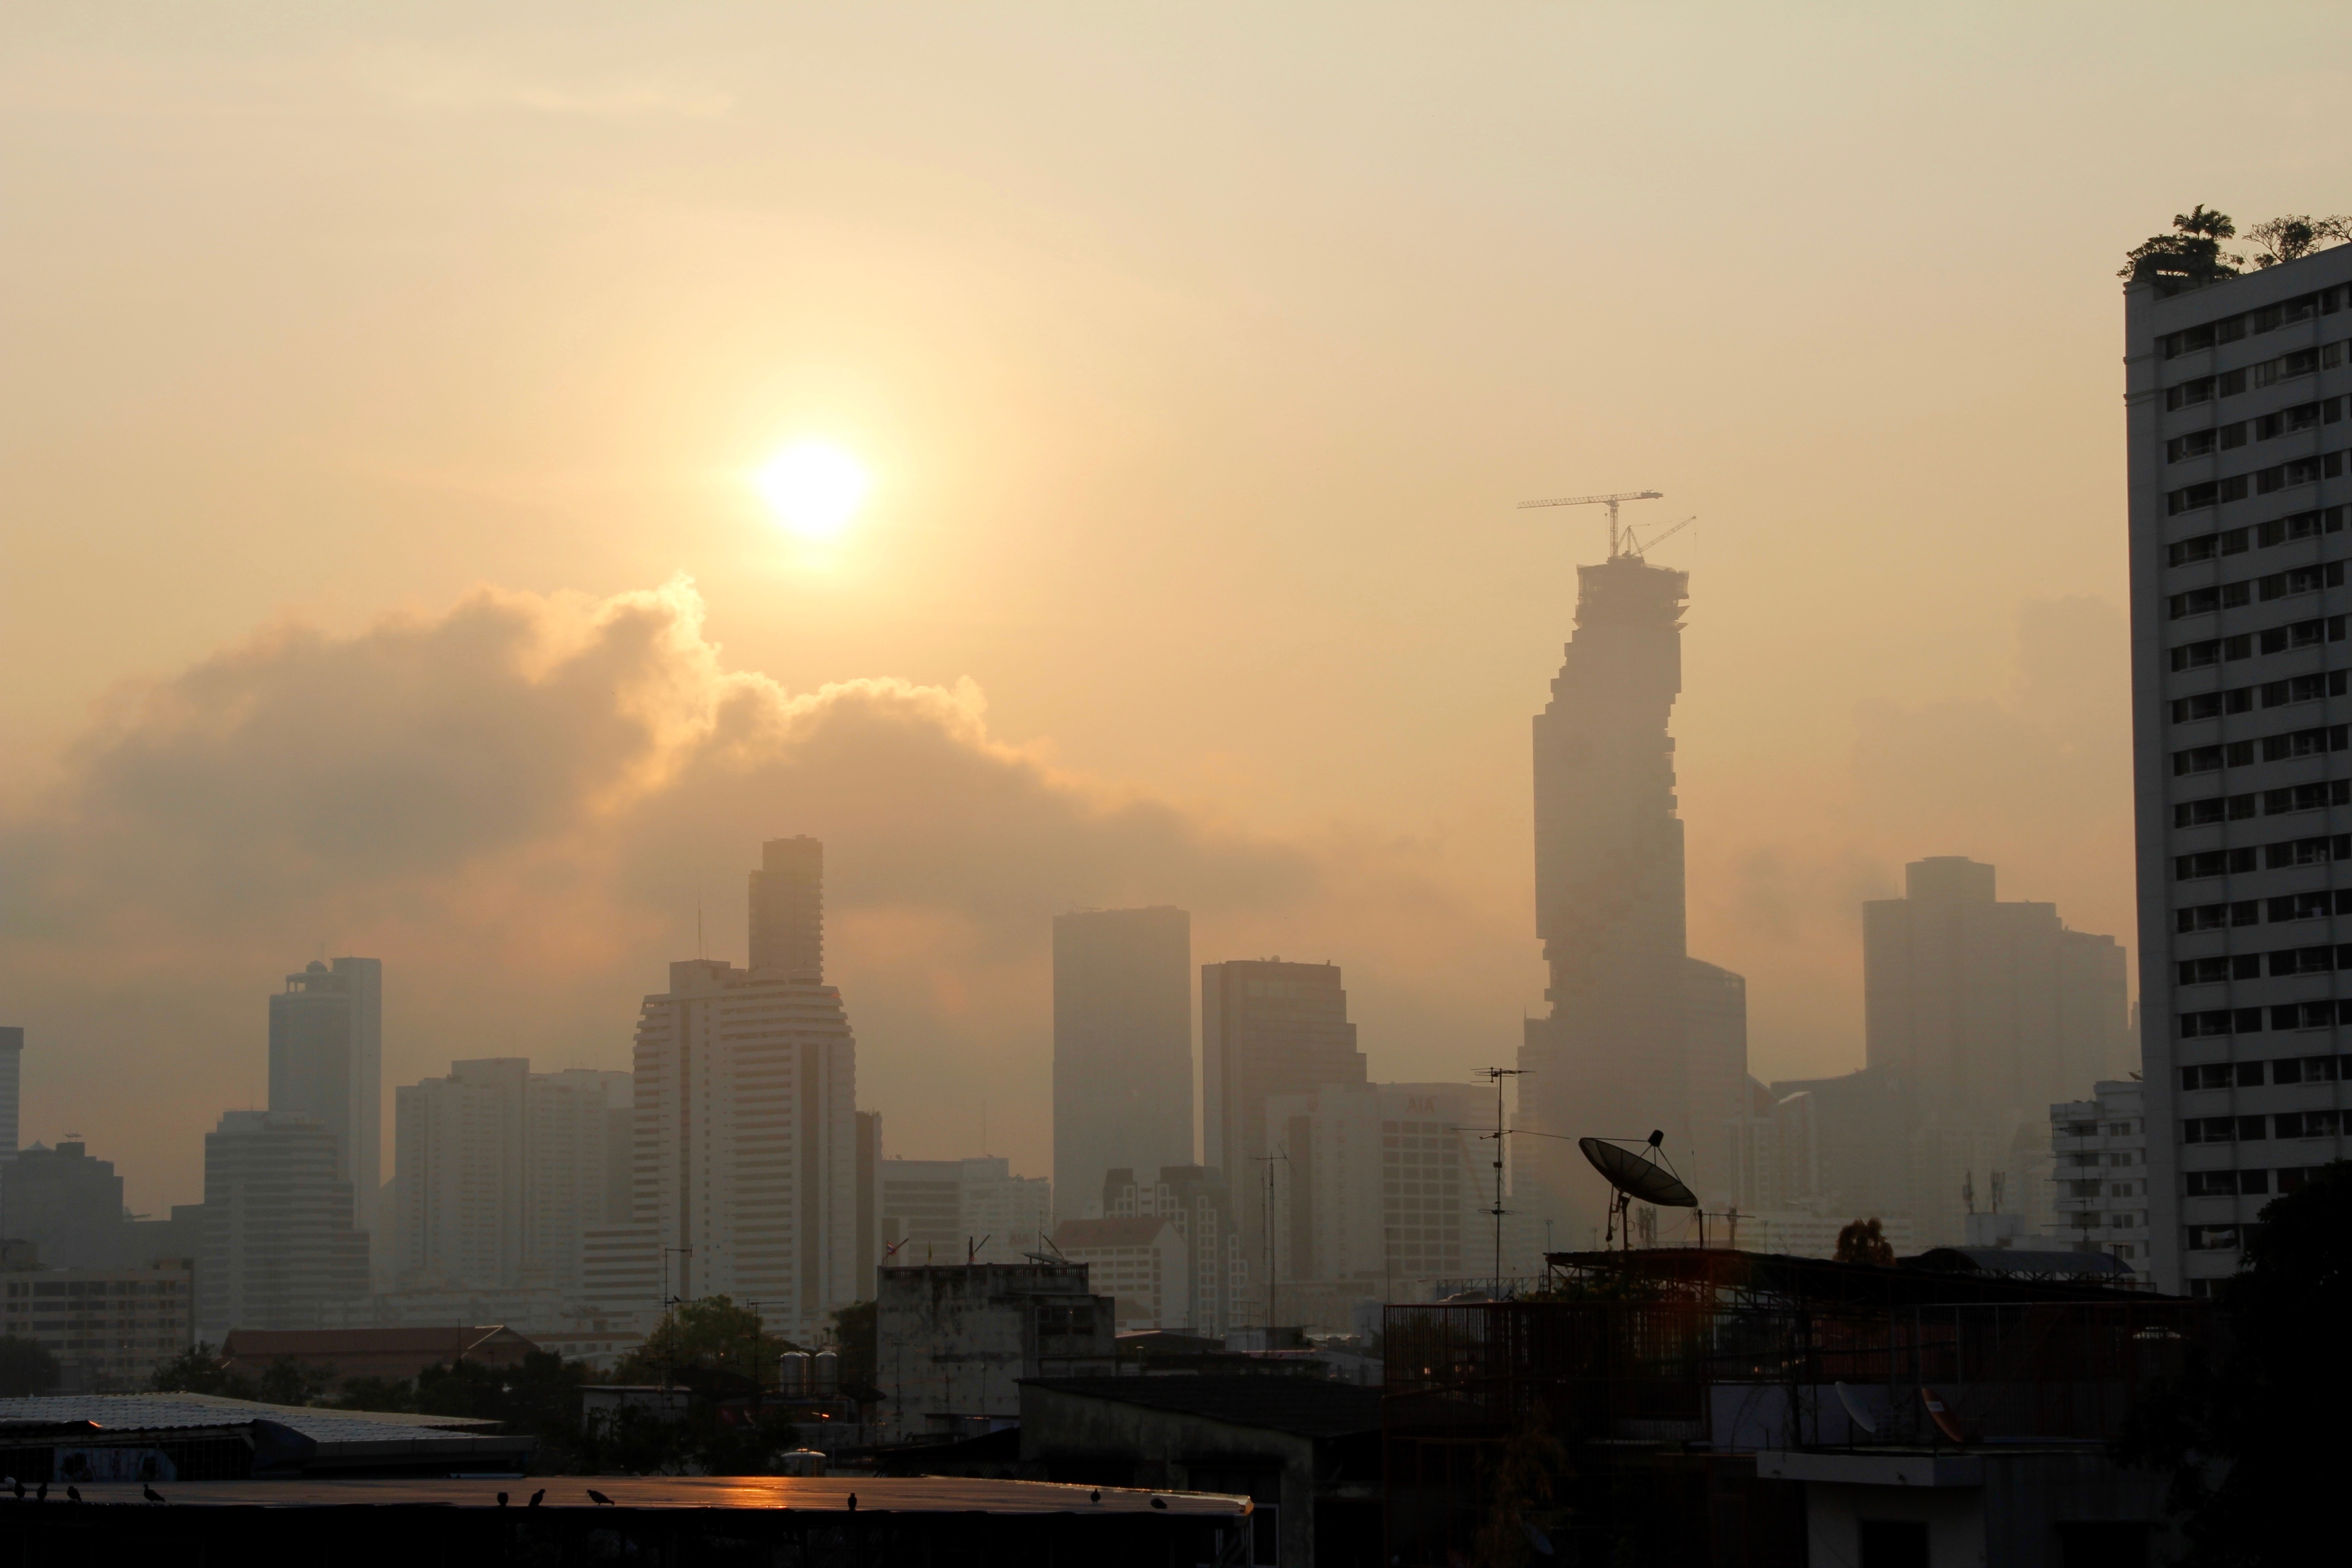
horizon, silhouette, architecture, sun, sunrise, sunset, skyline, sunlight, morning, building, dawn, city, skyscraper, cityscape, downtown, dusk, evening, haze, asia, thailand, bangkok, metropolis, urban area, atmospheric phenomenon, human settlement, atmosphere of earth, metropolitan area